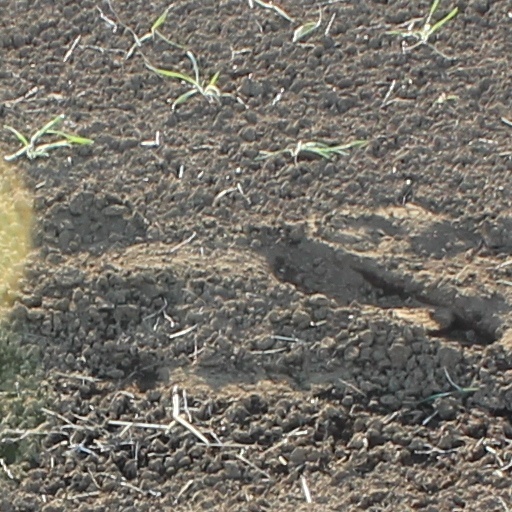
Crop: wheat